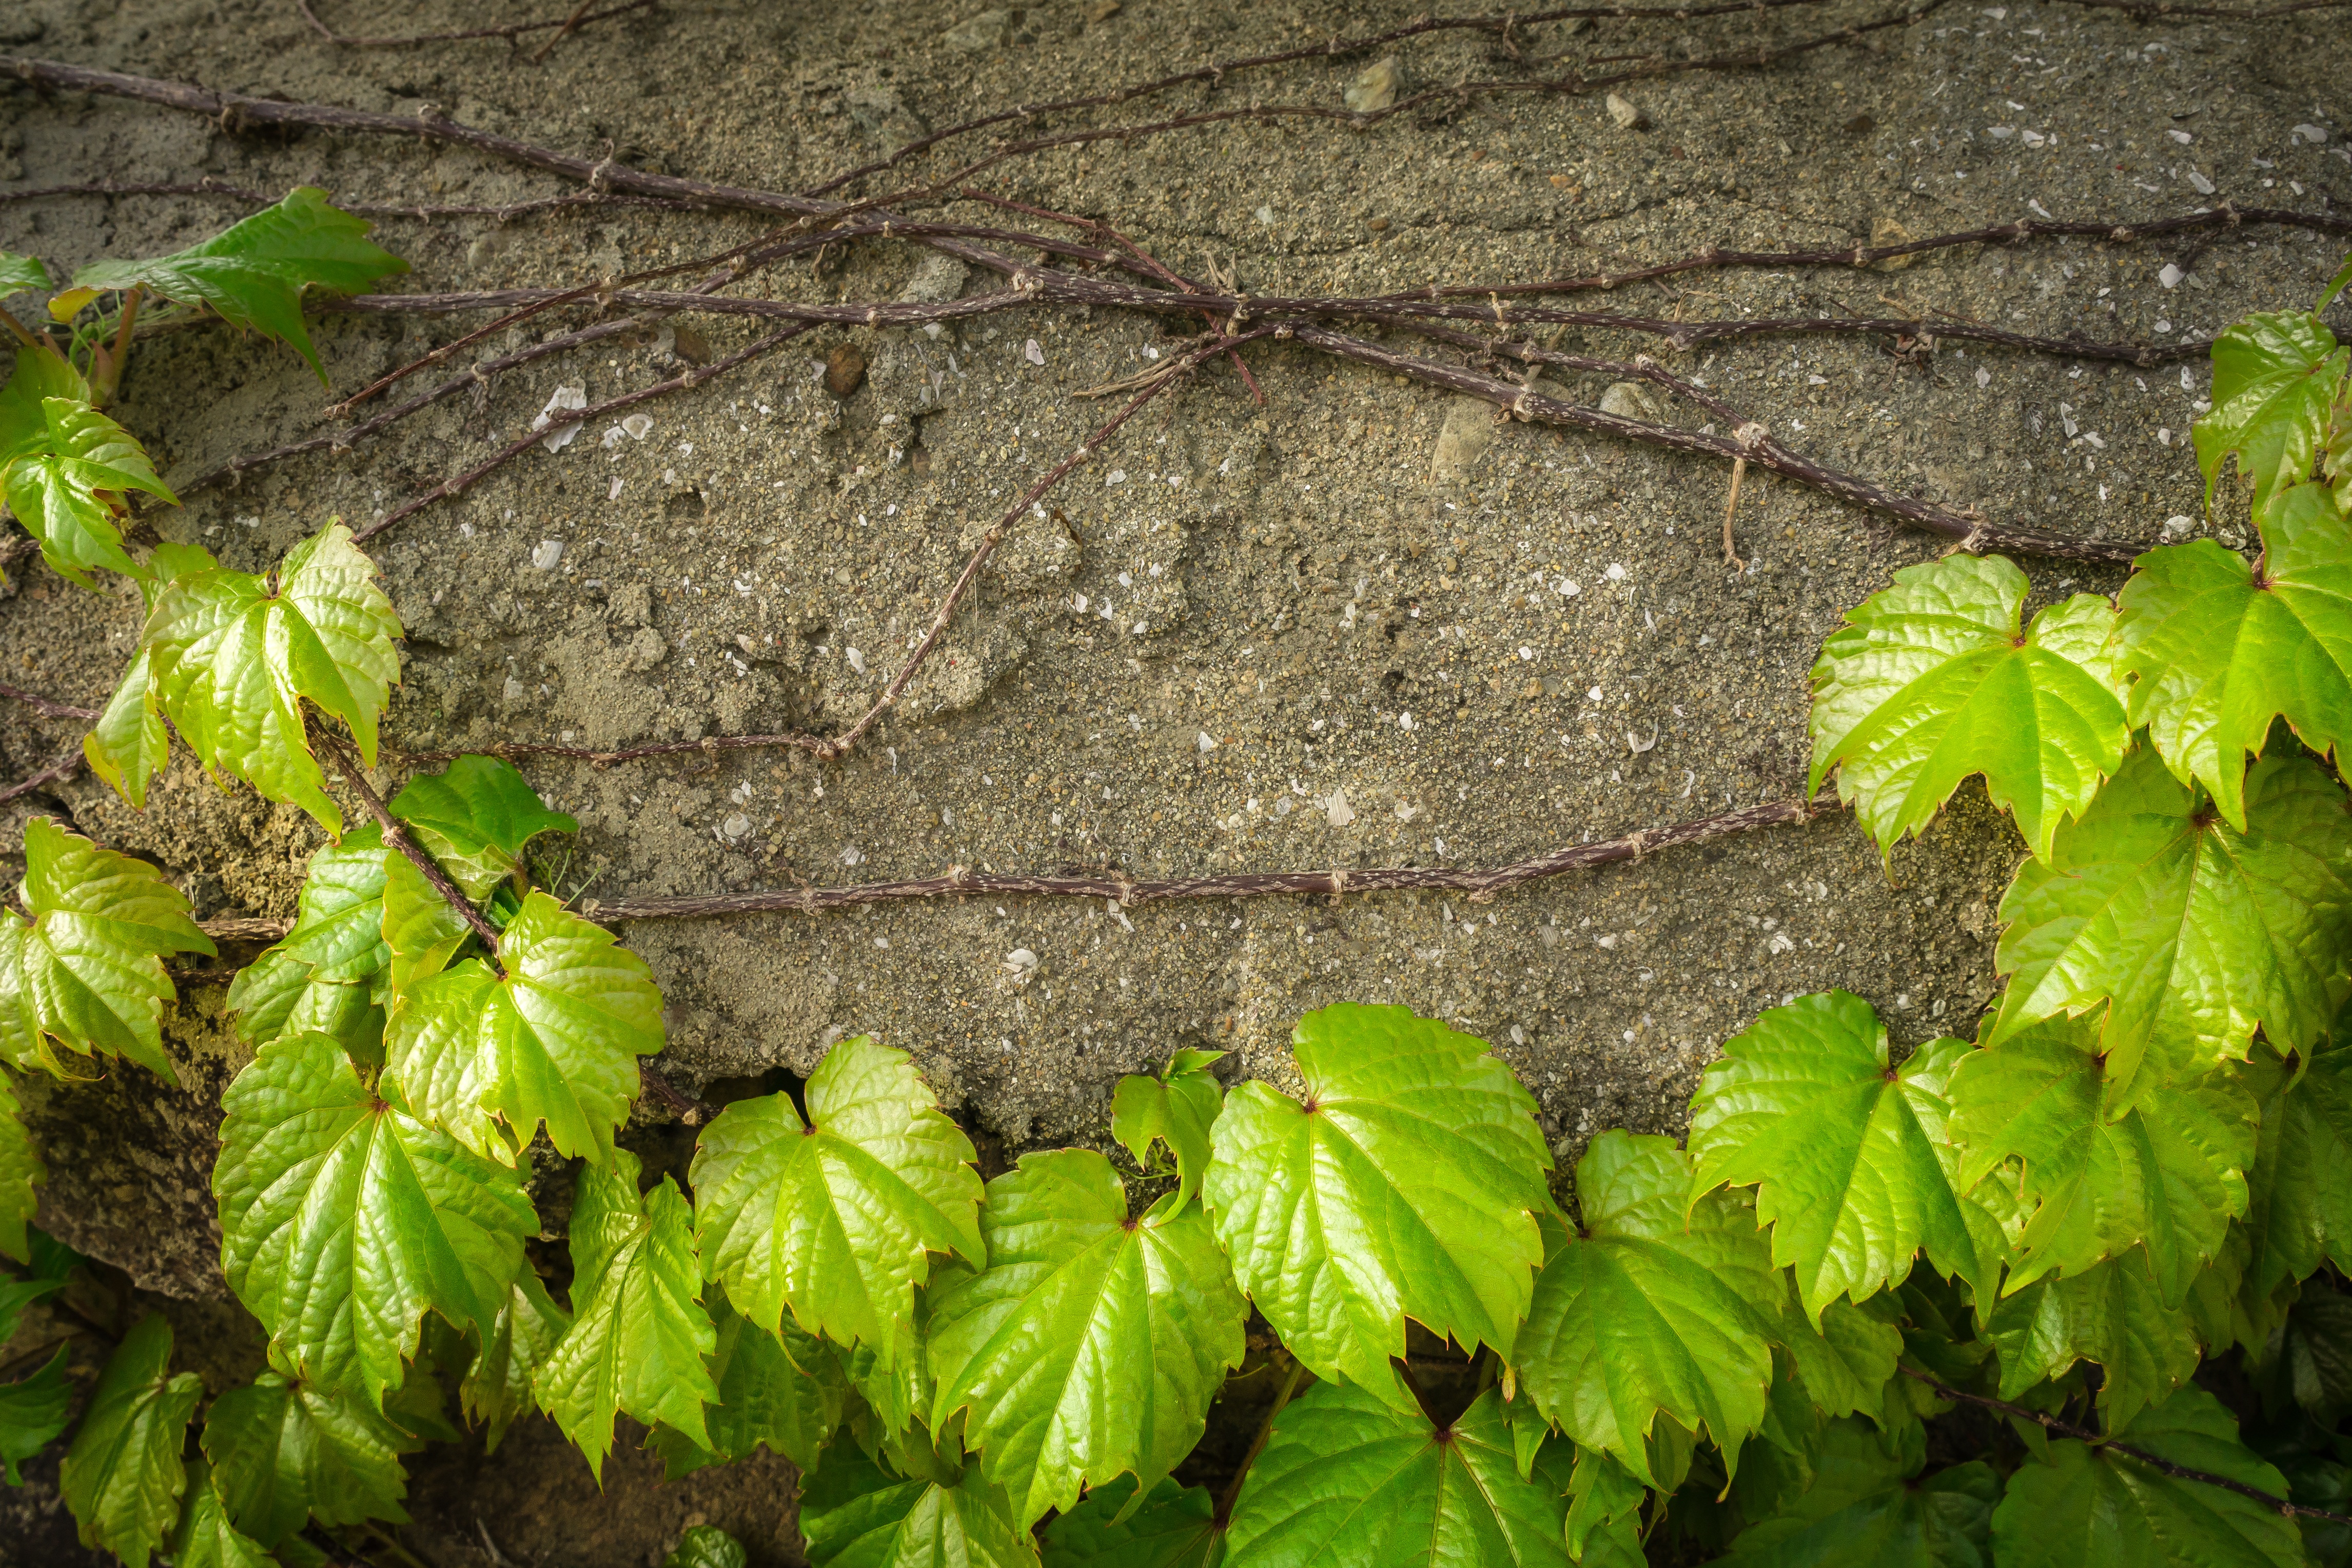
tree, nature, branch, abstract, plant, vine, leaf, flower, wall, spring, green, produce, ivy, autumn, soil, botany, flora, plants, maple tree, grey, shrub, deciduous, the leaves, flowering plant, state of the union, damme, hwalyeob, woody plant, land plant